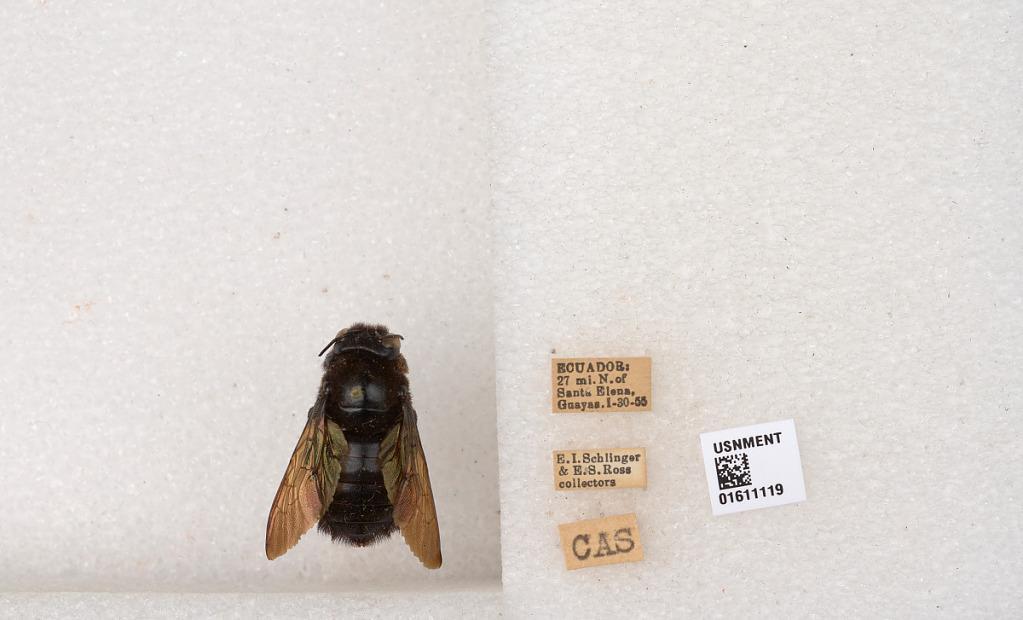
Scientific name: Xylocopa
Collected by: H. Wing
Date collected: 1955-1-30
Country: Ecuador
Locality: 27 mi. N. of Santa Elena, Guayas